Lakeside Amusement Park

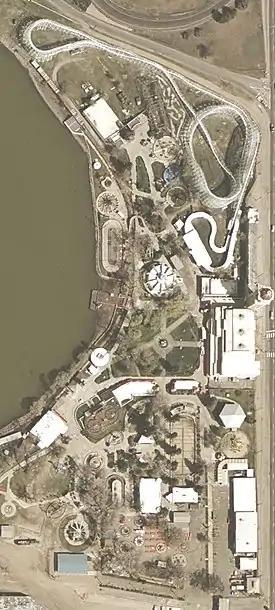
Satellite view of Lakeside Amusement Park in 2004

Lakeside Park was built by a group led by Denver brewer Adolph Zang, on an approximately 57-acre site located adjacent to Lake Rhoda (then known as West Berkeley Lake). Originally known as “Lakeside Park,” “The White City," and "The Coney Island of the West," the park featured the Beaux-Arts and Neoclassical architectural styles favored in many other Exposition-themed amusement parks of the era, and was lit by an estimated 100,000 electric bulbs. It was serviced by a trolley line built by the Denver Tramway, making it a trolley park; however, unlike most trolley parks, Lakeside was independently owned, and included ample space for automobile parking.